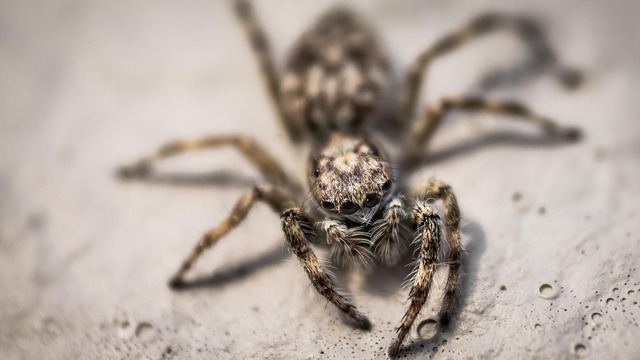
Label: ragno